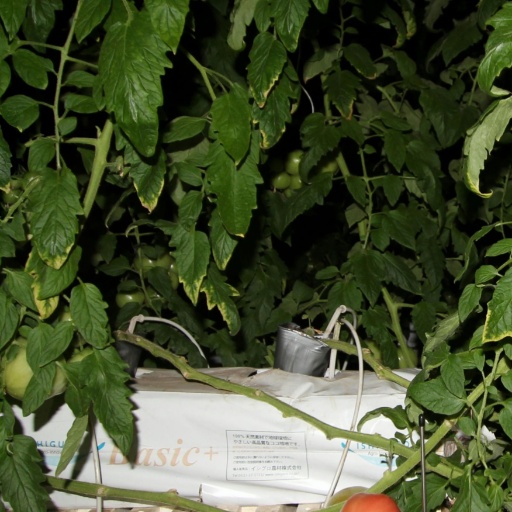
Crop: tomato